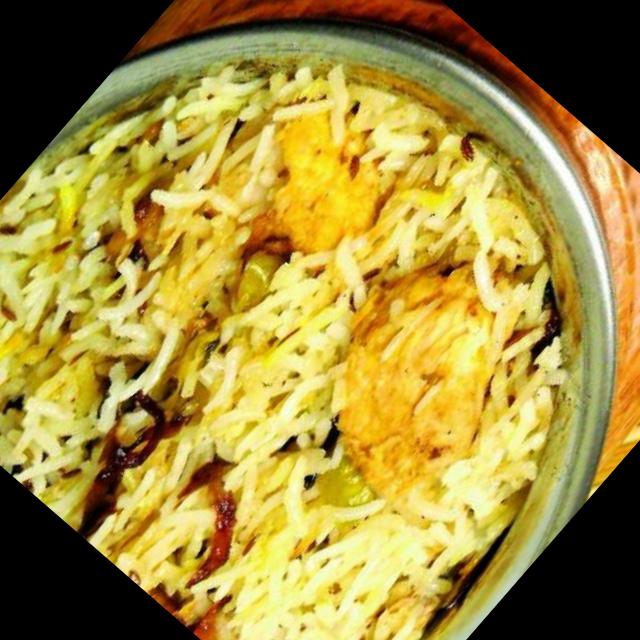
Dish: biryani